Ash, Braunton

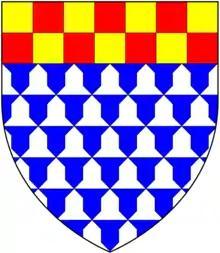
Arms of Fleming, Baron Slane: "Vair, a chief chequy or and gules" These are by co-incidence the inverse of the arms of Chichester of Raleigh, later lords of the manor of Bratton Fleming, and possibly also of Ash (see below)

From Reginald, Earl of Cornwall, as recorded in the Cartae Baronum of 1166, Ash was held as half a knight's fee by Erchenbold, son of Simon de Flandrensis (Latin for "from Flanders/The Fleming"). The Fleming family held several estates in Devon (including Alverdiscott and Croyde) and was seated at nearby Bratton (later "Bratton Fleming"), in Braunton hundred, of which Erchenbald I (of Flanders) was the Domesday Book tenant of Robert, Count of Mortain, whose lands later became the feudal barony of Launceston, later the Duchy of Cornwall. In 1219 two thirds of the estate, by then for reason unknown called "Ash Rogus" (but see Holcombe Rogus), was given away as a marriage portion, but was bought back in 1229 by Erchenbald the Fleming.